Marxist humanism

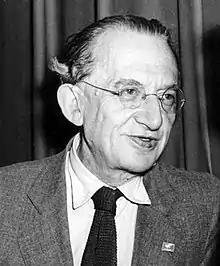

The beginnings of Marxist humanism lie with the publication of György Lukács's "History and Class Consciousness" and Karl Korsch's "Marxism and Philosophy" in 1923. In these books, Lukács and Korsch proffer a Marxism that emphasizes the Hegelian element of Karl Marx's thought. Marxism is not simply a theory of political economy that improves on its predecessors. Nor is it a scientific sociology, akin to the natural sciences. Marxism is primarily a critique – a self-conscious transformation of society.